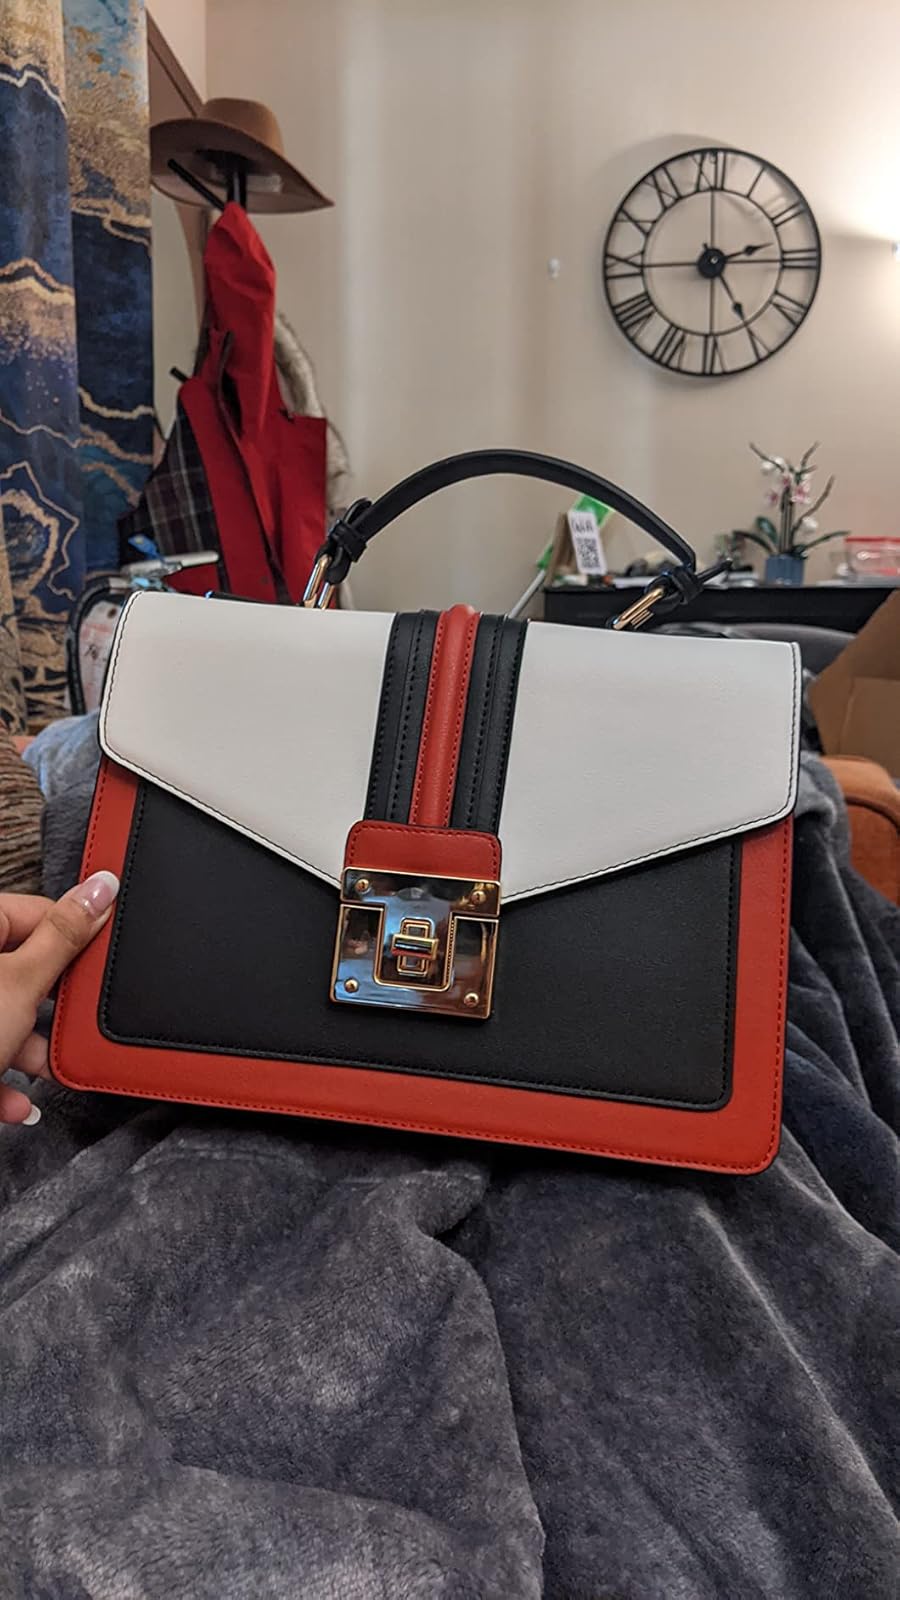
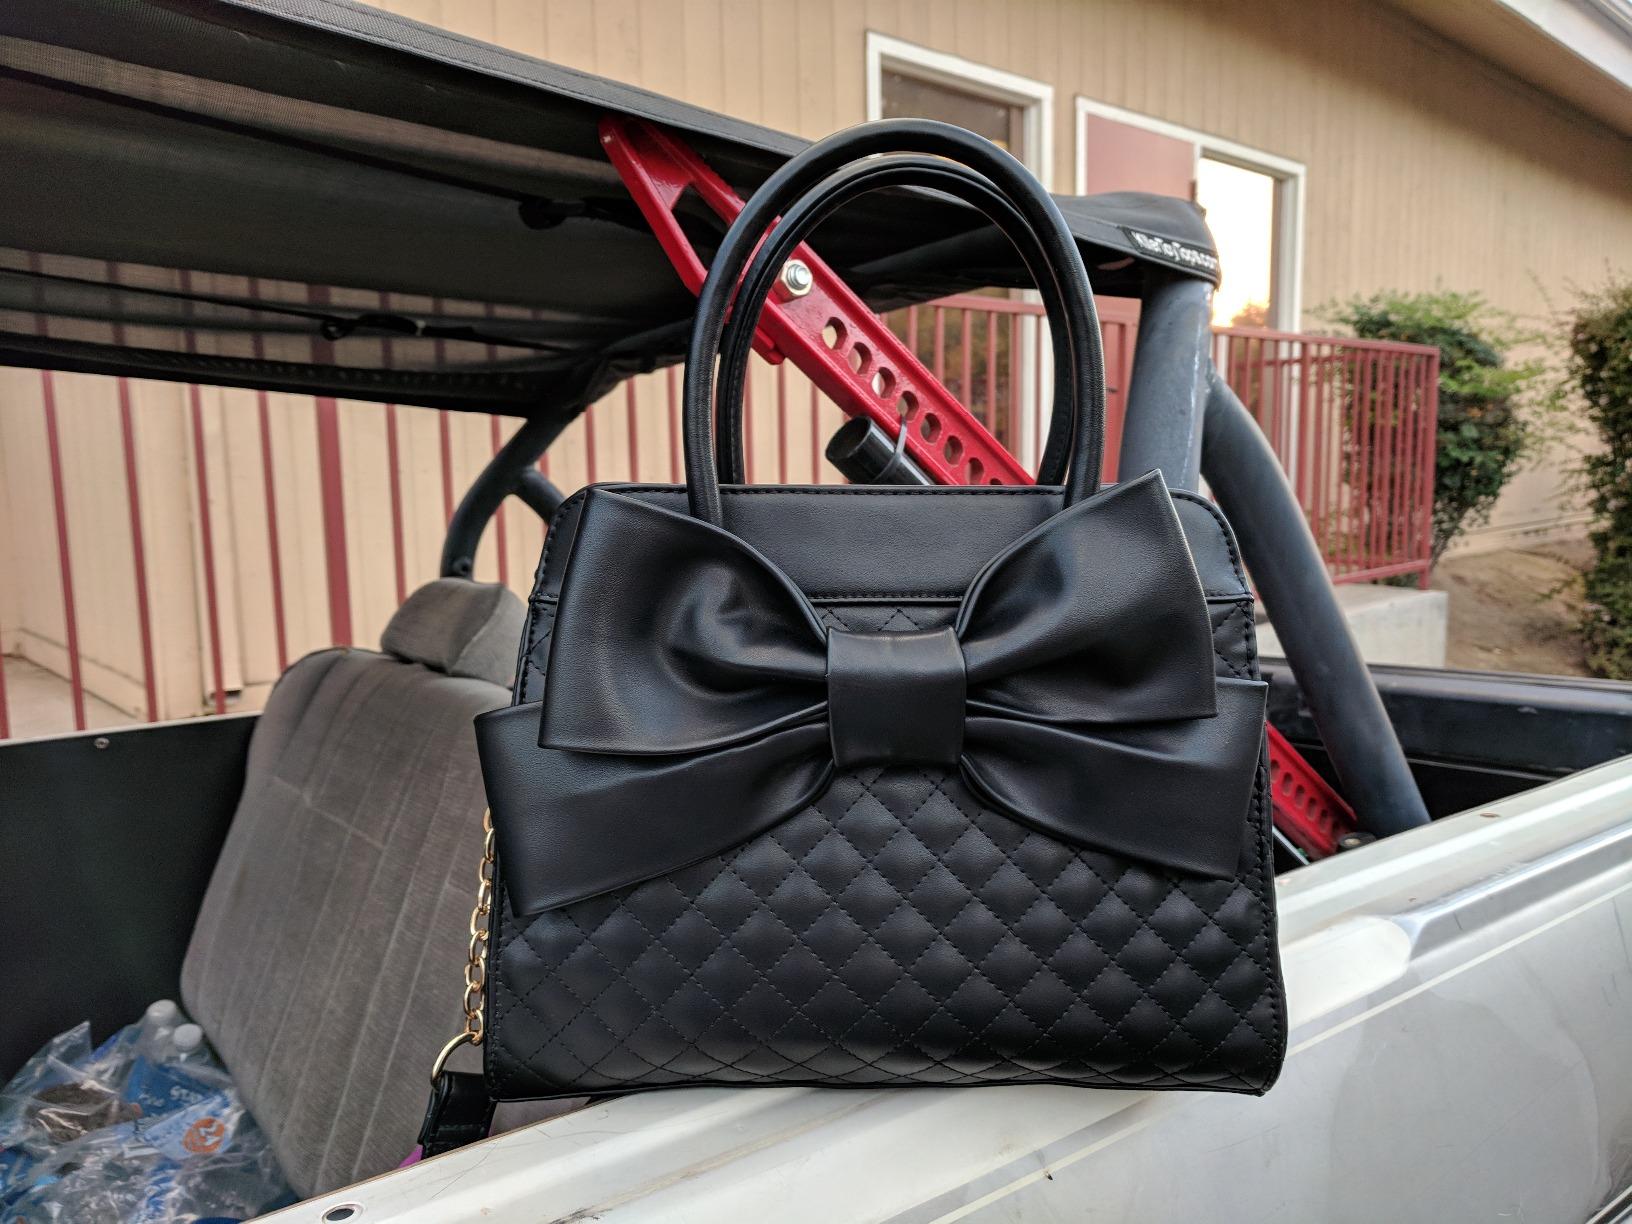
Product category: accessories_handbag
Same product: no